Chloe Frazer

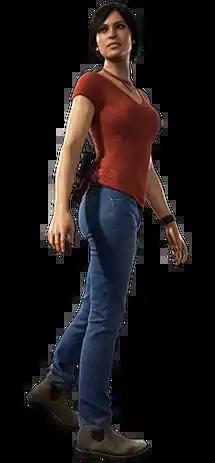
Chloe Frazer in "" (2017)

Chloe Frazer is a fictional character in the "Uncharted" series, developed by Naughty Dog. Chloe, like series protagonist Nathan Drake, is a treasure hunter. Introduced in "", where she has a romantic history with Drake, she later appears in "", and becomes the main protagonist in "". Chloe is initially depicted as a strong character who aggressively looks out for her own interests, although over the course of "The Lost Legacy" she evolves into a more heroic and selfless individual. She is portrayed by Claudia Black through voice and motion capture.